South China Craton

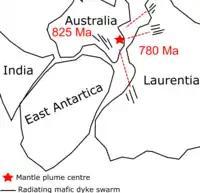
Missing link hypothesis. (Li, 2003)

There is no consensus about the position of the South China Block in the Rodinia supercontinent. The main controversy is whether it was located in the interior or at the margin of Rodinia.